Boeing CH-47 Chinook

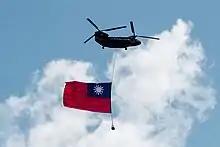
Republic of China Army CH-47 during the 2021 National Day celebration ceremony

The CH-47D shares the same airframe as earlier models, with more powerful engines. Early CH-47Ds were powered by two T55-L-712 engines. The most common engine is the later T55-GA-714A. With its triple-hook cargo system, the CH-47D can carry heavy payloads internally and up to (such as containers) externally. It was introduced into service in 1979. In air assault operations, it often serves as the principal mover of the 155 mm M198 howitzer, plus 30 rounds of ammunition, and an 11-man crew. The CH-47D has advanced avionics, including Global Positioning System. Nearly all US Army CH-47Ds were converted from previous A, B, and C models, a total of 472 being converted. The last U.S. Army CH-47D built was delivered to the U.S. Army Reserve, located at Fort Hood, Texas, in 2002.